Jerusalem (Mendelssohn book)

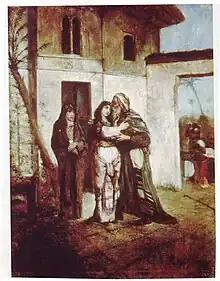
Daja, Recha und Nathan in Lessing's play "Nathan der Weise" — painting by Maurycy Gottlieb (1877)

Moses Mendelssohn created a syncretism which combined contemporary humanistic idealism and its deistic concept of a natural religion based on rational principles with the living tradition of Ashkenasic Judaism. His adoration of the Mosaic law should not be misunderstood as a kind of historical criticism, it was based on an own politically motivated interpretation of the Torah as a divine revelation which was offered to the prophet Moses, so that he will save Judaism from its materialistic decline, symbolized in worshipping the golden calf and idolatry, by the divine law.